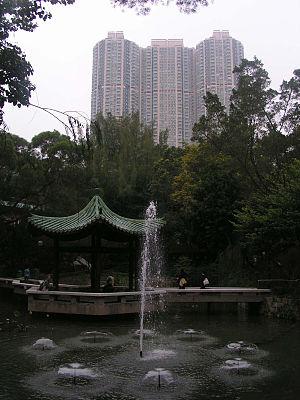
Kowloon est une partie de Hong Kong située sur le continent, au nord de l'île de Hong Kong, et au sud de la partie continentale des Nouveaux Territoires. Elle comprend la péninsule de Kowloon, qui avait été cédée au Royaume-Uni à la suite de la guerre de l'opium en 1860 à la convention de Pékin, un des traités inégaux des empires européens et américains sur les pays d'Asie, et New Kowloon, passée sous contrôle britannique en même temps que les Nouveaux Territoires, en 1898, lors de la signature de seconde convention de Pékin. Ces deux territoires ne forment plus aujourd'hui qu'une seule entité urbaine. Avec 2 194 800 habitants pour moins de 50 km², la densité de population y est particulièrement élevée, dépassant les 40 000 résidents par kilomètre carré.